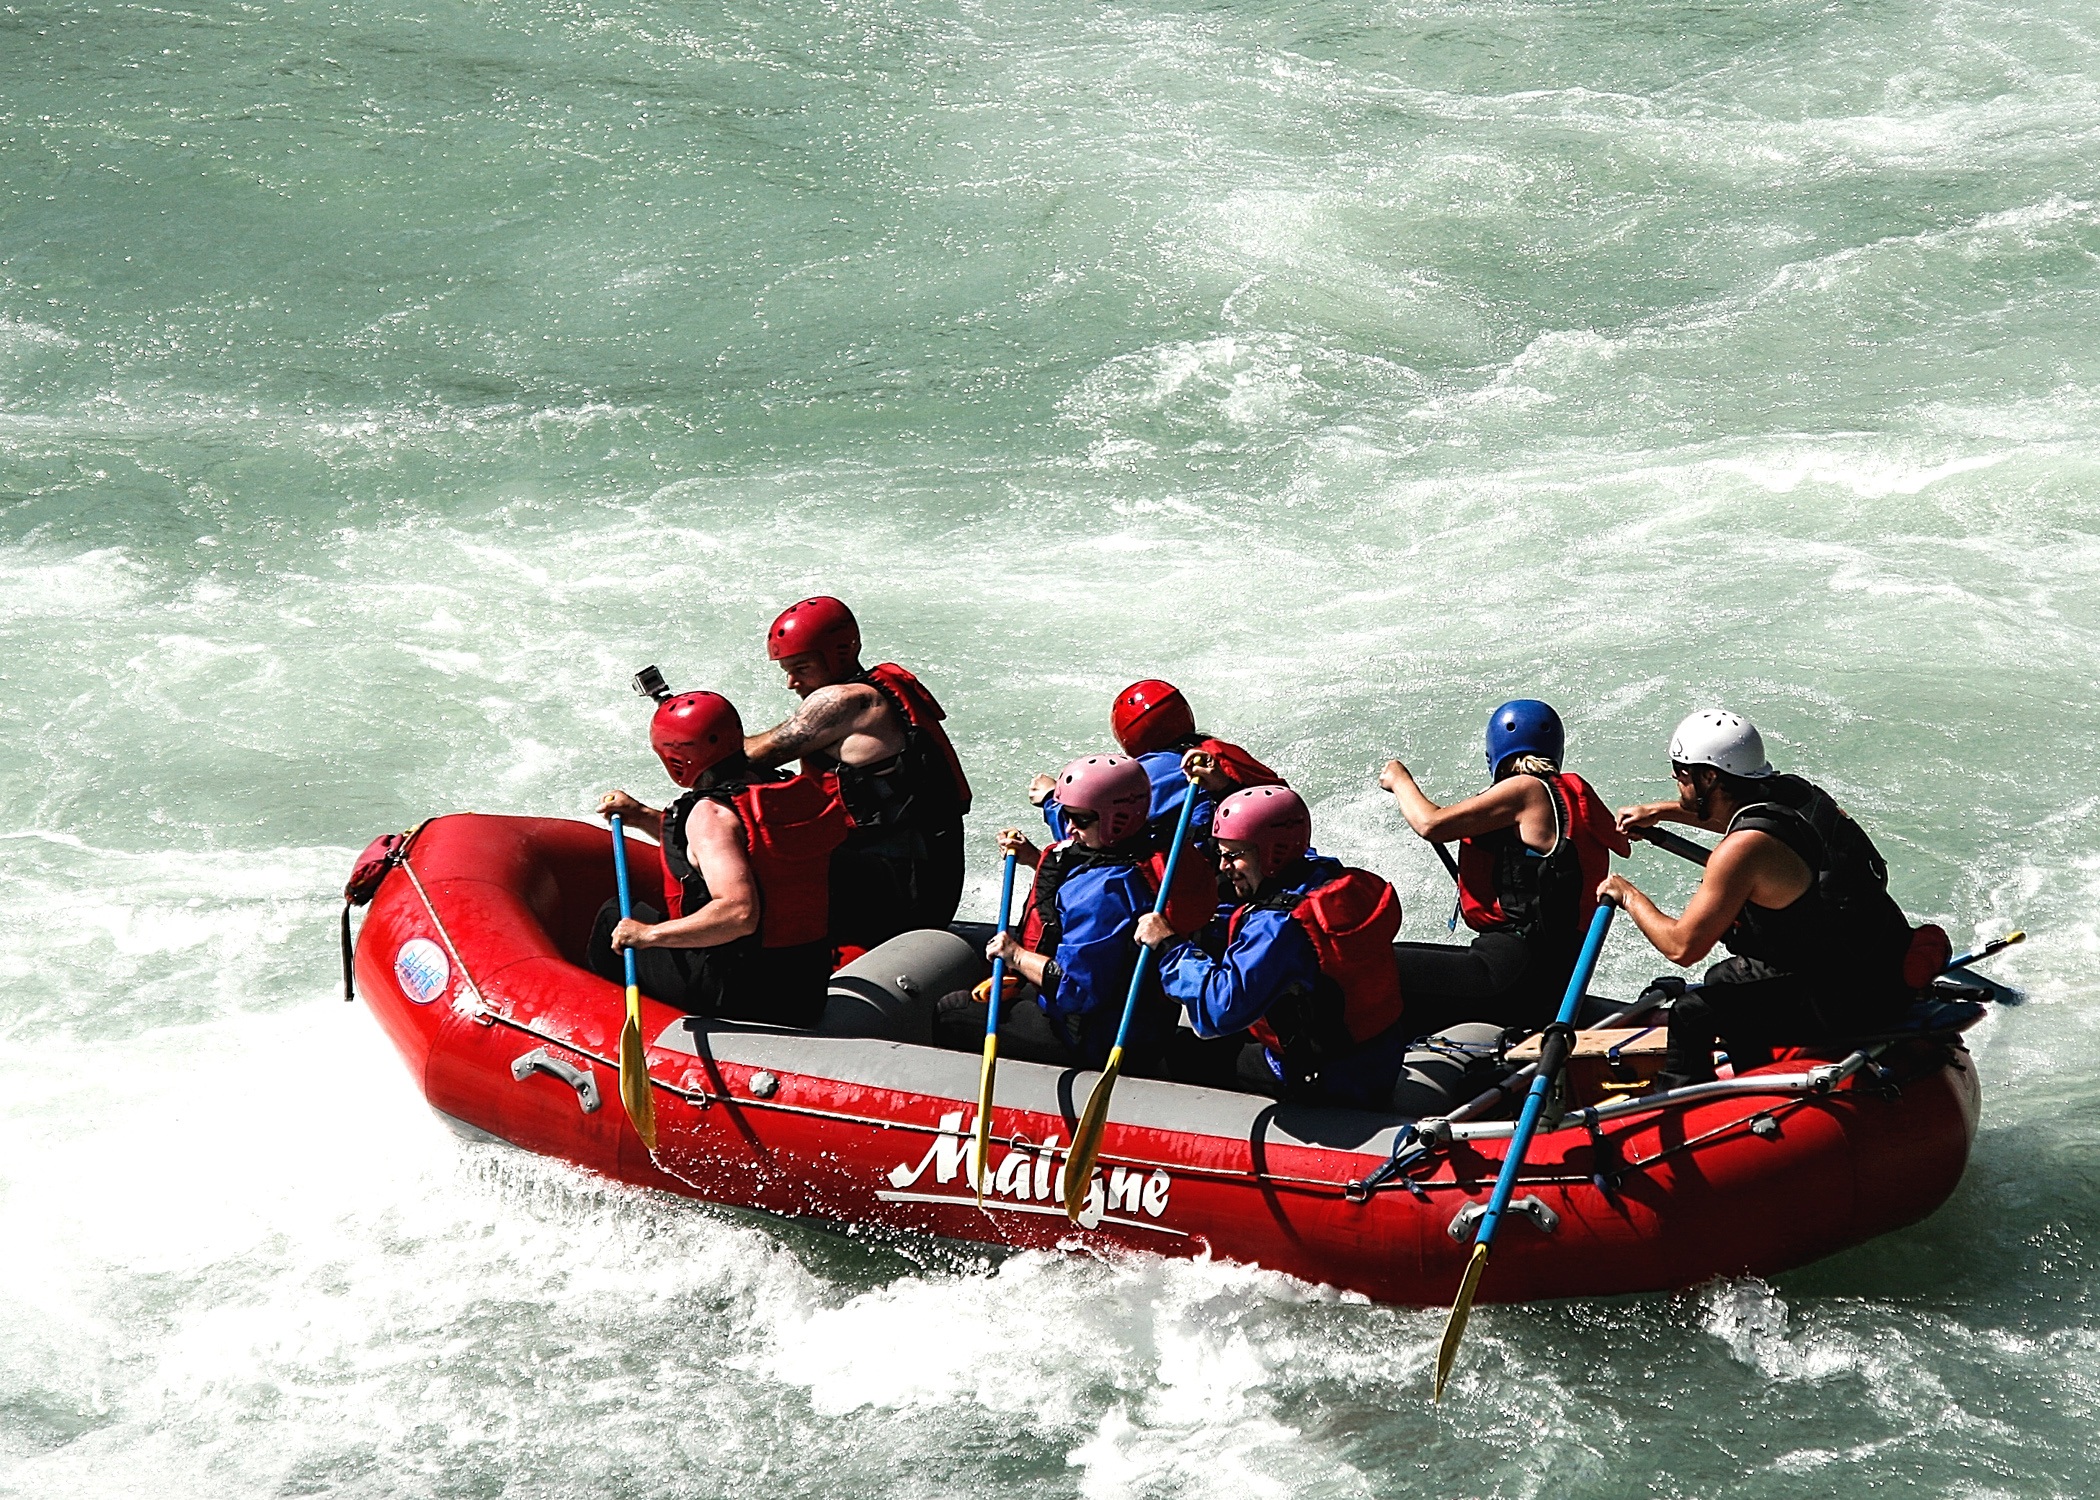
group, sport, boat, adventure, recreation, paddle, action, extreme sport, outdoors, team, sports, boating, whitewater, canada, canadian, danger, teamwork, challenge, raft, excitement, water sport, rafting, whitewater raft, risky, outdoor recreation